Burton v. United States

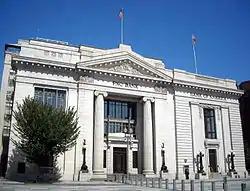
Burton deposited his checks at Riggs National Bank.

That same month—while the two were in Illinois, en route from St. Louis to Chicago—former state judge Thomas B. Harlan, the general counsel of Rialto, arranged to hire Senator Joseph R. Burton (R-KS), a lawyer, to appear before the Postmaster as counsel for Rialto in connection with these investigations for a monthly salary of $500. When the general counsel returned to St. Louis on November 18, he communicated Burton's offer to Rialto and Rialto accepted. Rialto notified Burton of its acceptance by telegram to him in Washington that same day.